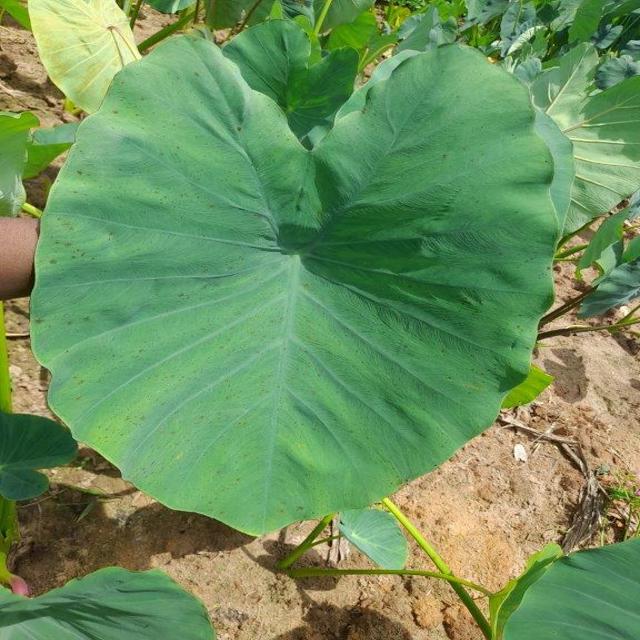
Label: Healthy